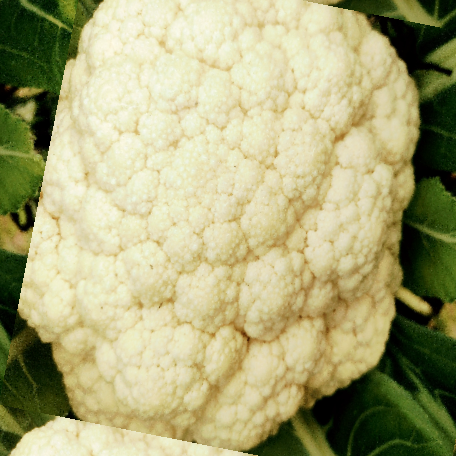
Label: Disease Free